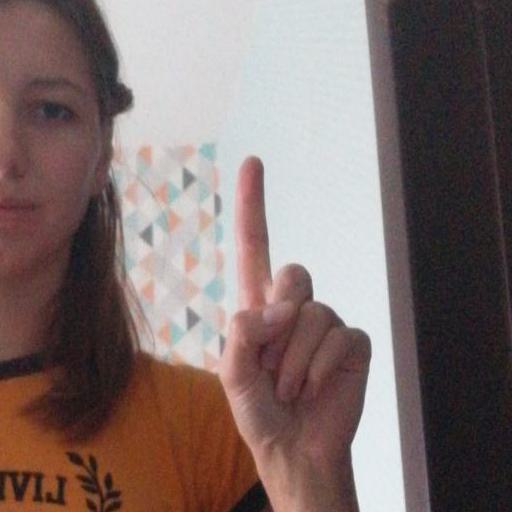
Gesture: one